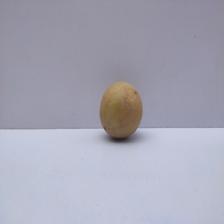
Size: Medium